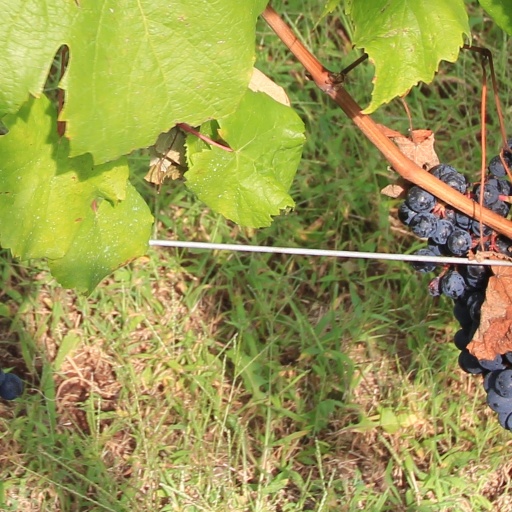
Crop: grape